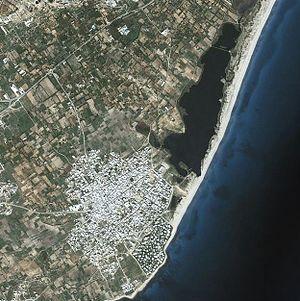
Ville d'El Maâmoura et Sebkha El Maâmoura, Cap Bon, Tunisie.